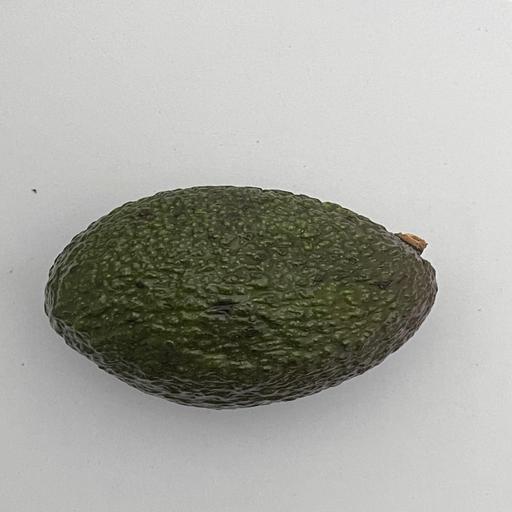
Crop type: Avocado